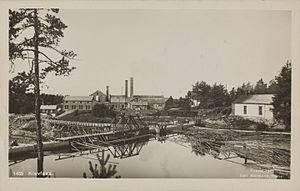
Le flottage du bois est un mode de transport par voie d'eau pour des pièces de bois de tailles variables, à l'état brut ou déjà débitées, assemblées entre elles ou pas. Influencé par les caractéristiques typographiques, hydrographiques, culturelles et climatiques de chaque région du monde, il prend des formes différentes et très variées en fonction des essences d'arbres des grandes zones forestières de la planète, mais surtout de la présence ou du degré de flottabilité du cours d'eau qui est aux abords des massifs forestiers où sont abattus les arbres.